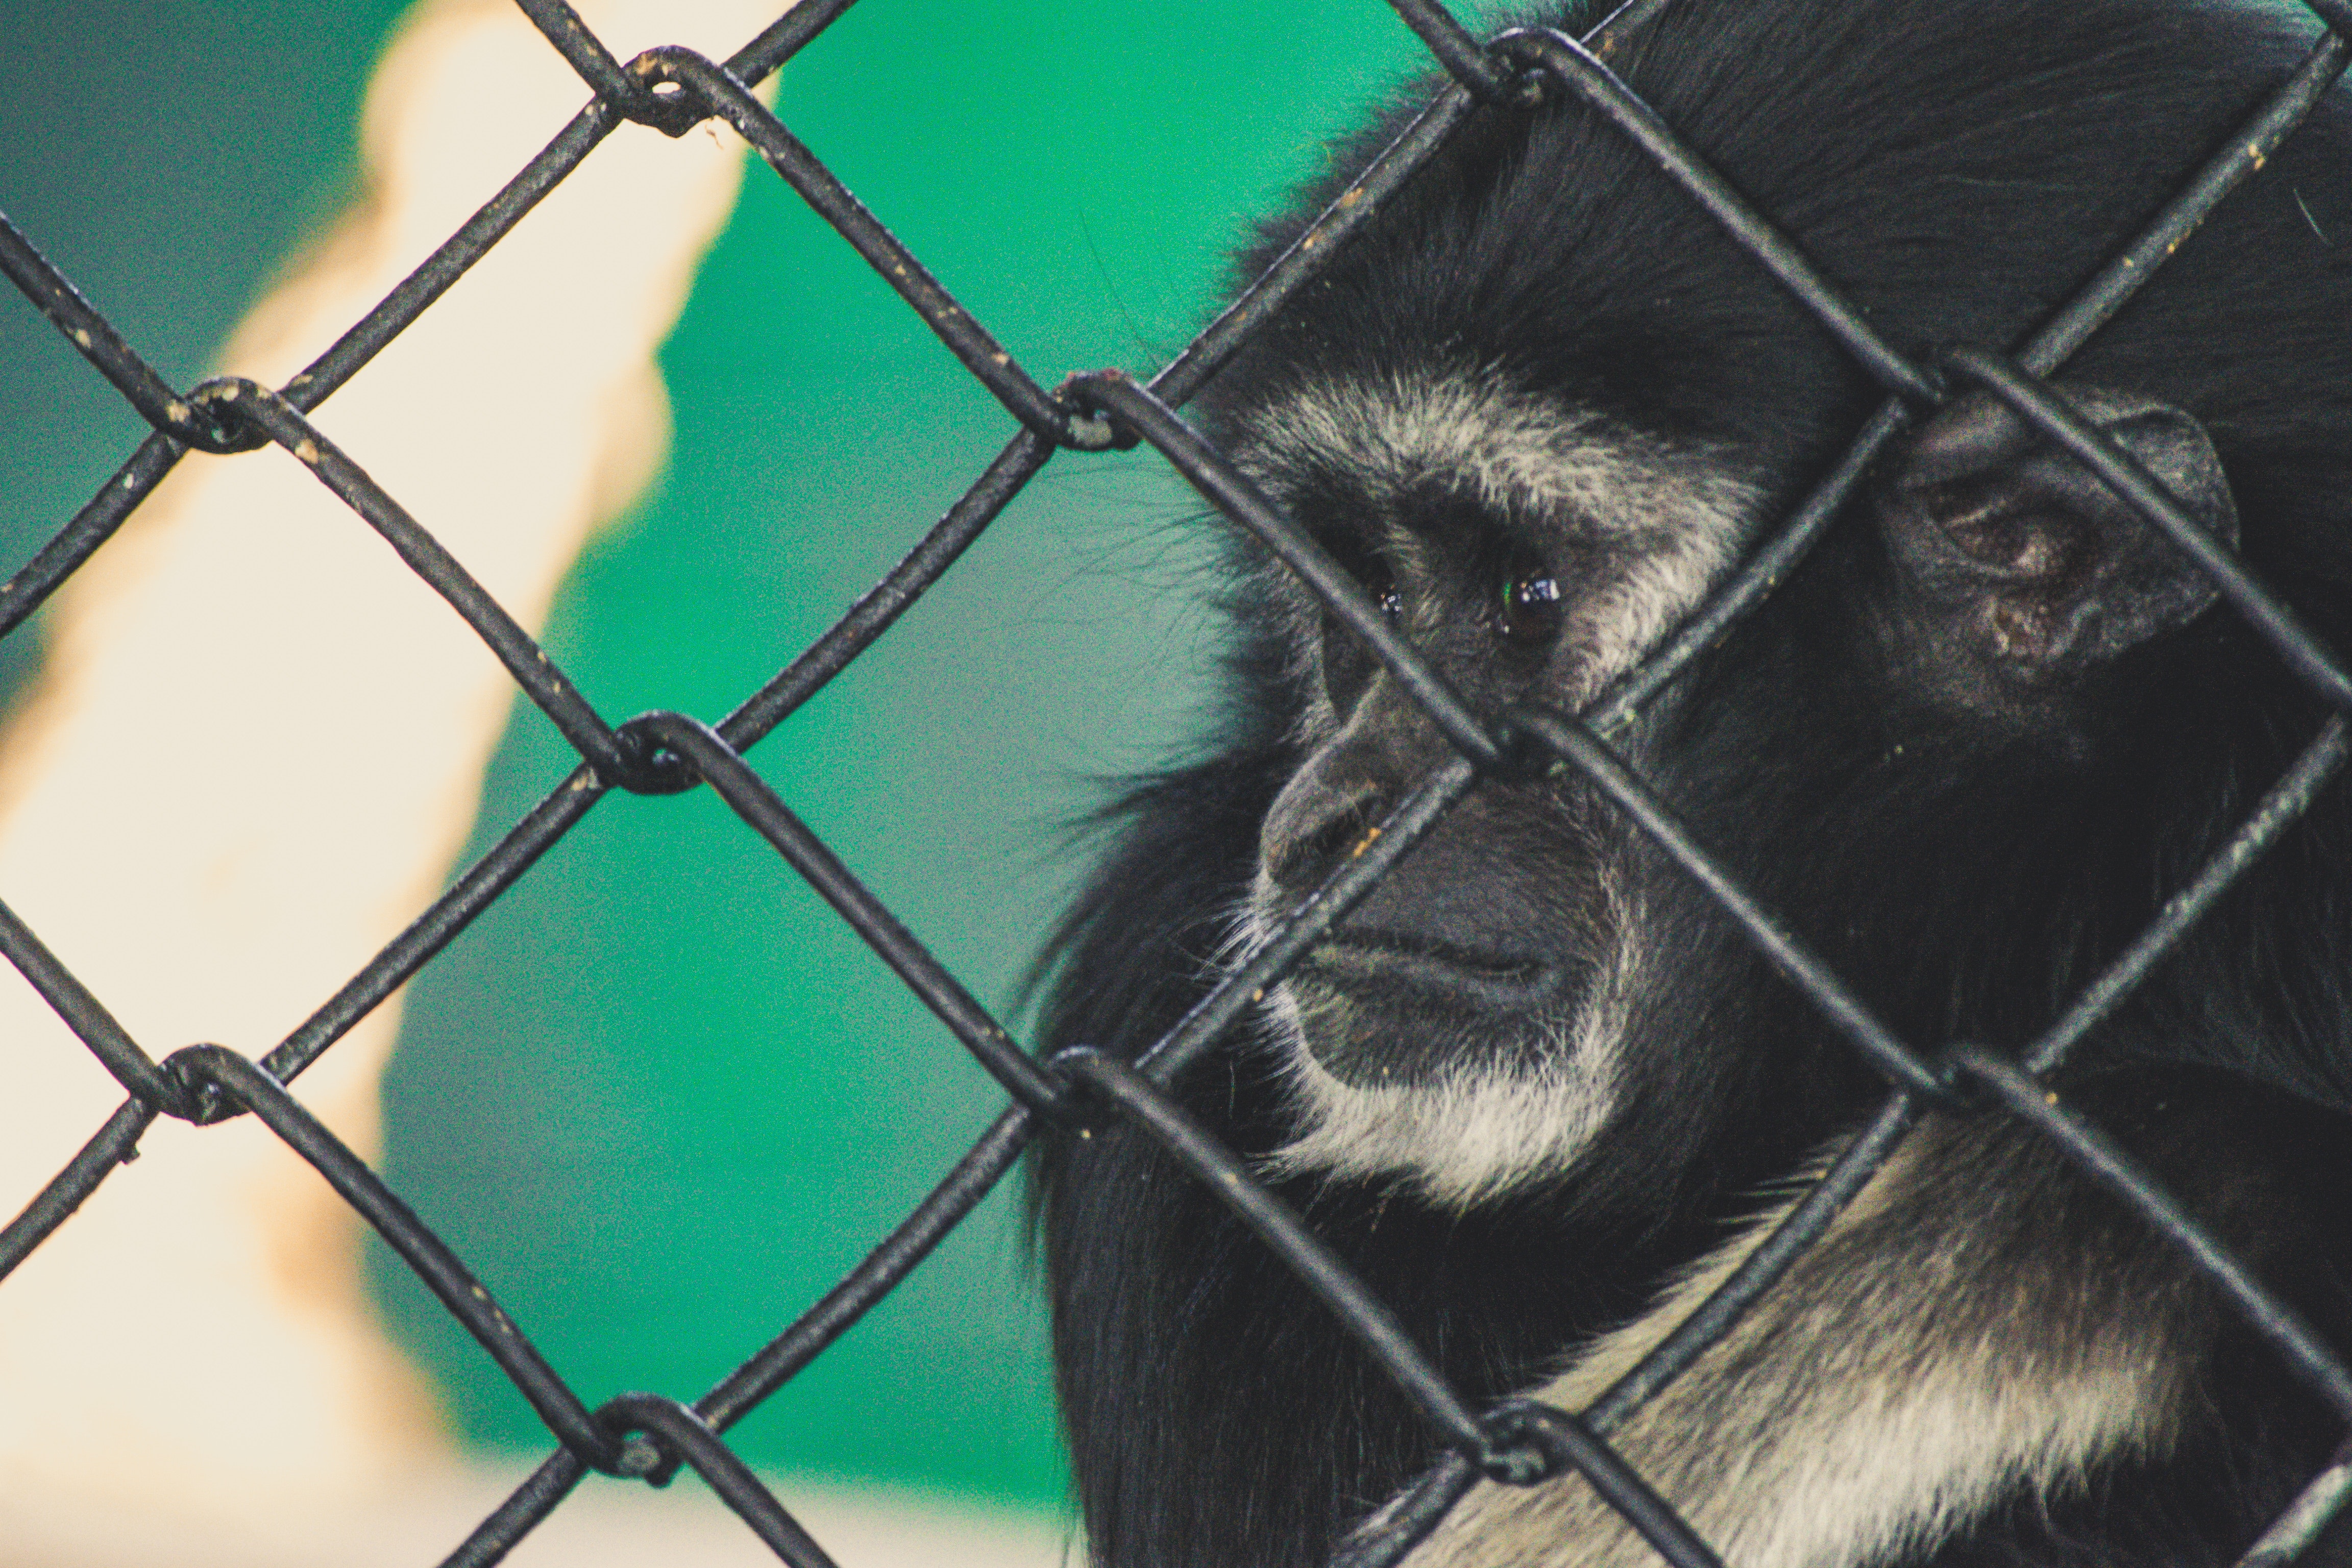
zoo, chain link fencing, primate, snout, wildlife, animal shelter, organism, macaque, gibbon, wire fencing, net